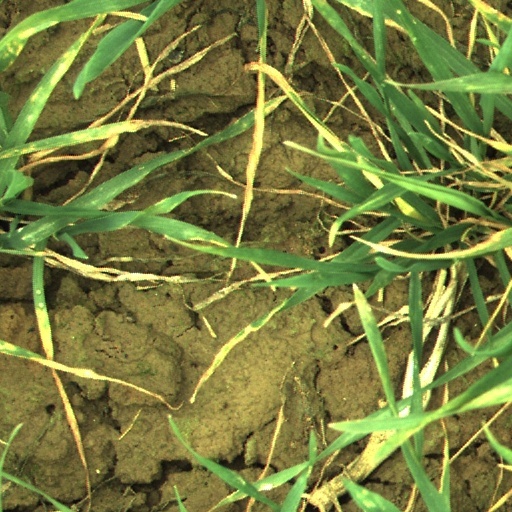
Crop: wheat